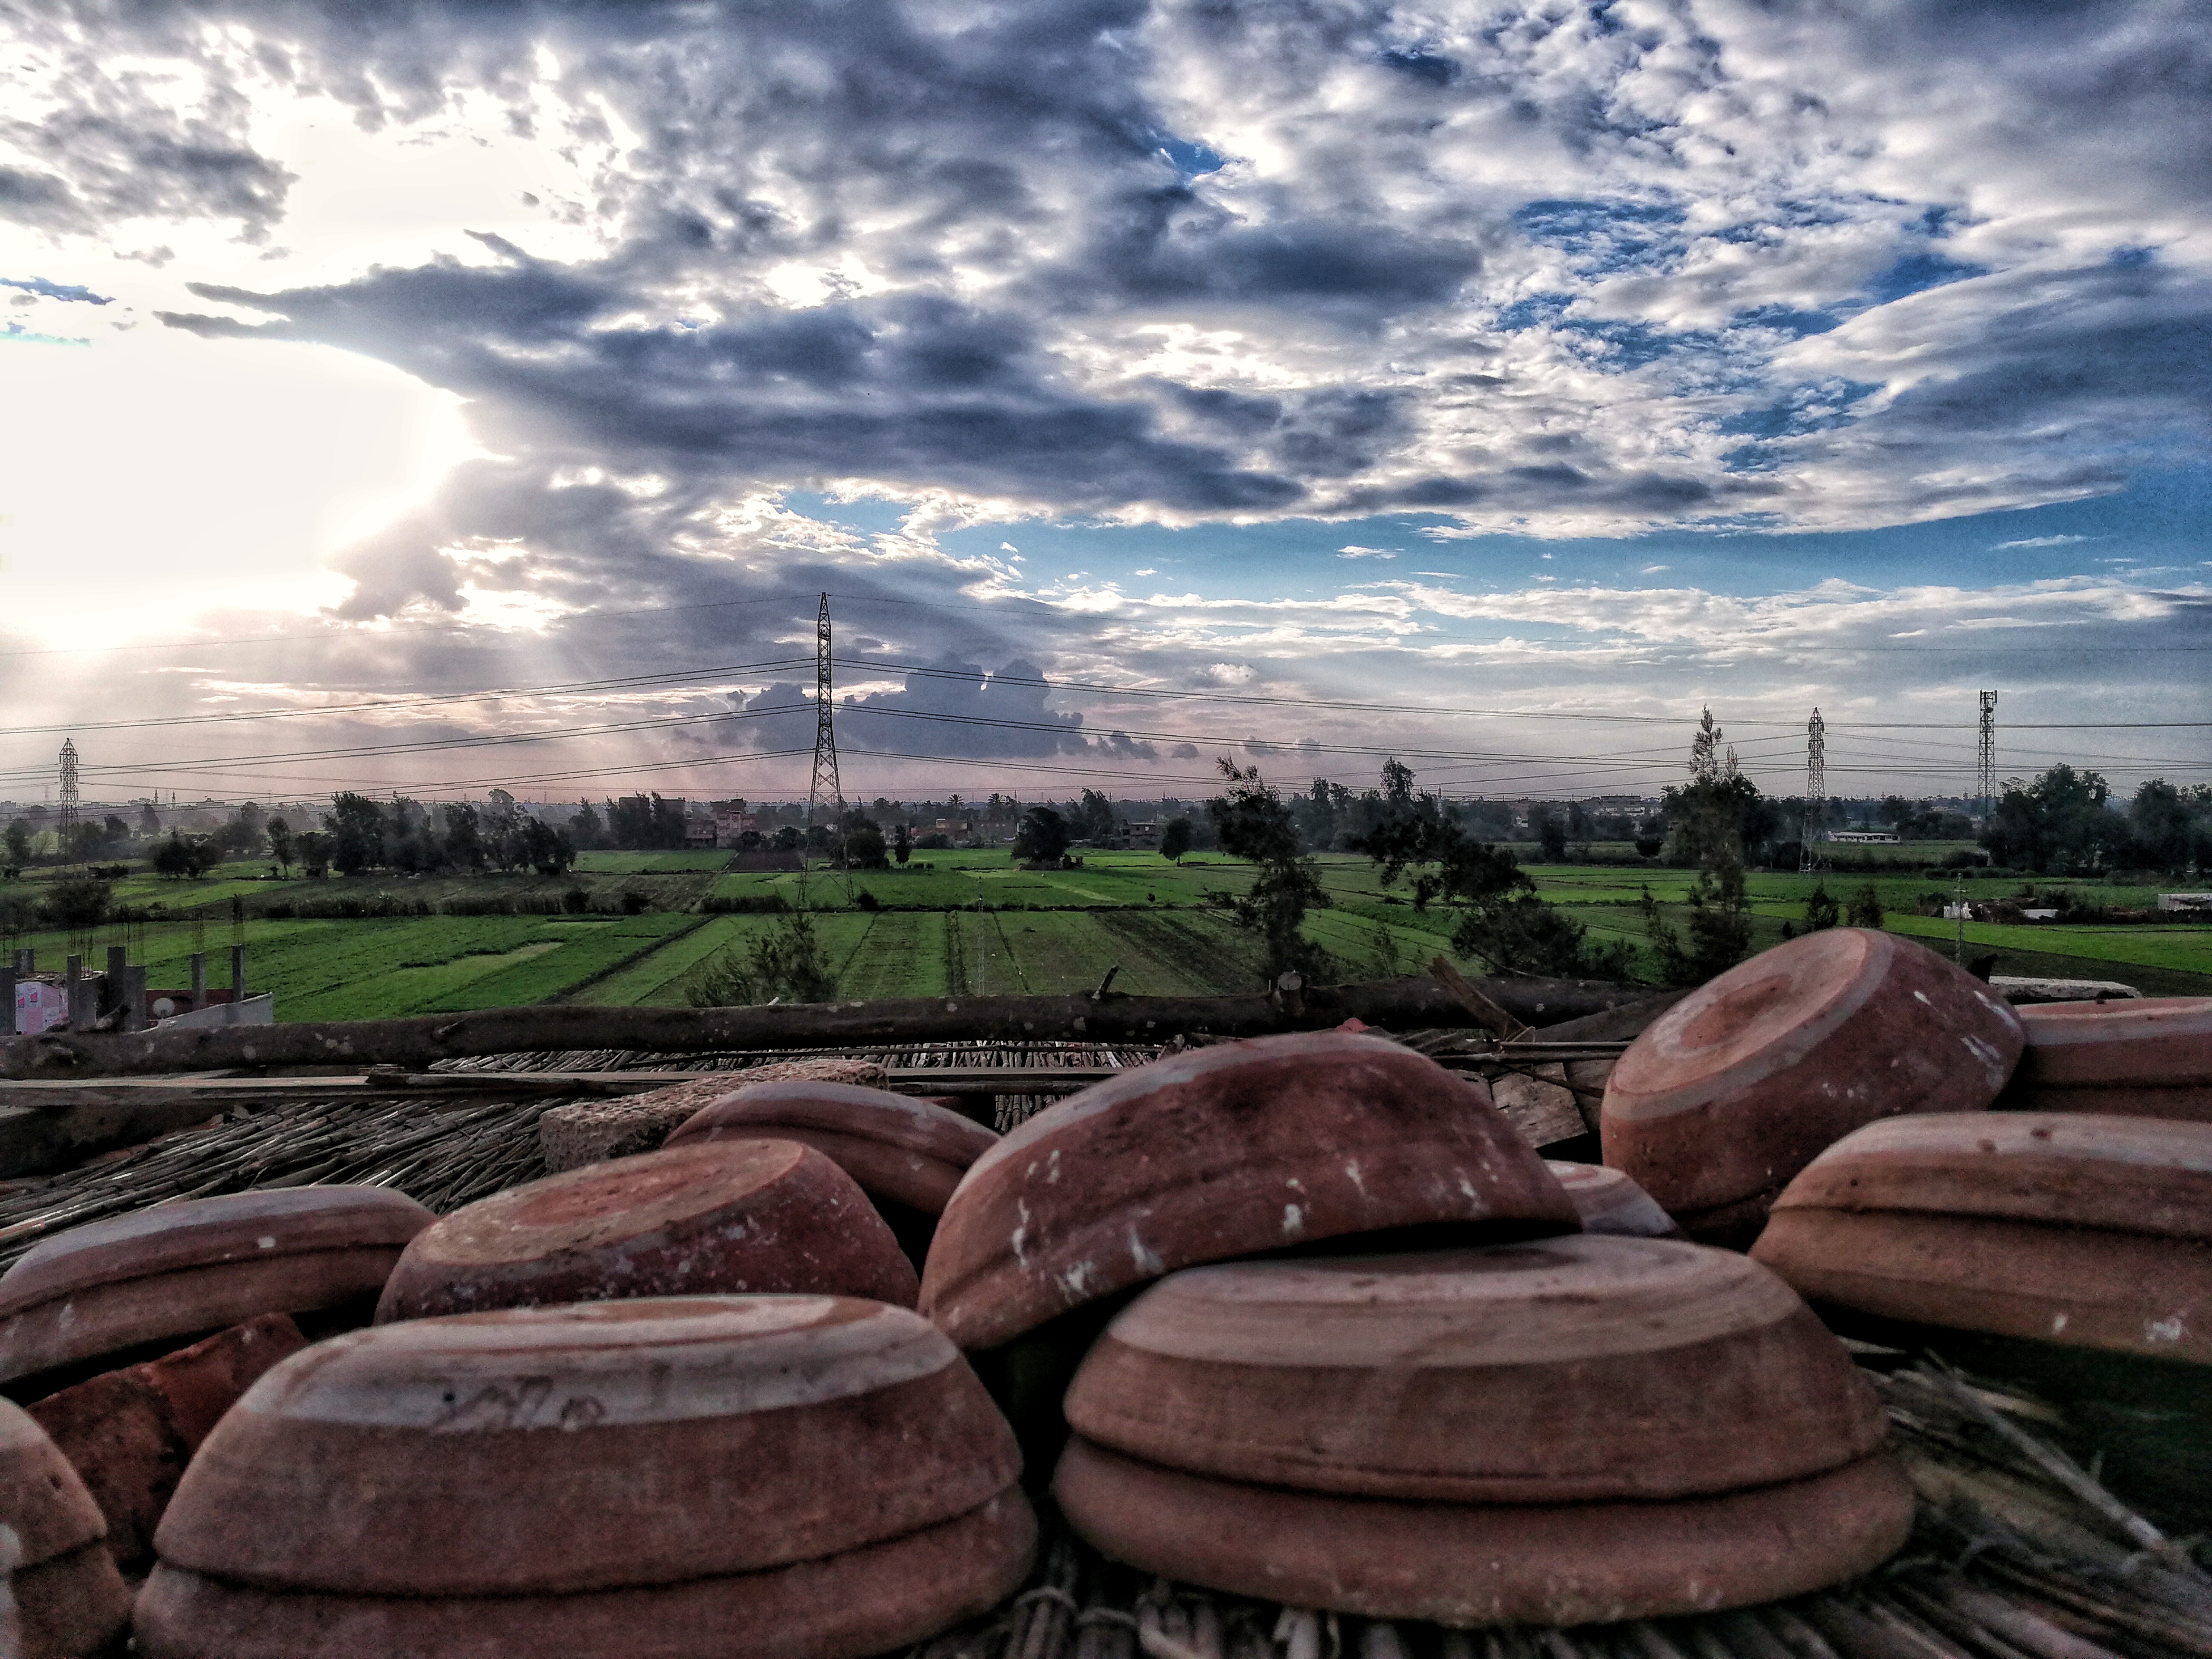
countryside, nature, sky, cloud, meteorological phenomenon, landscape, evening, sunlight, horizon, tree, dawn, grass, field